Paolo Vietti-Violi

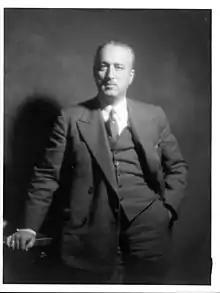
Paolo-Vietti

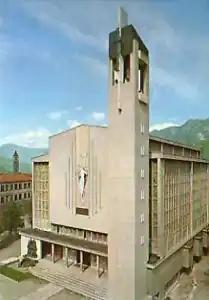

Paolo Vietti-Violi (June 20, 1882, Grandson, Switzerland - December 25, 1965, Vogogna, Italy) was an Italian architect. His work was part of the architecture event in the art competition at the 1928 Summer Olympics.